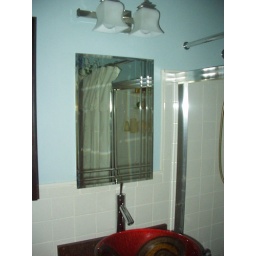
Beveled Mirror added to wall, displayed directly over vessel sink and cabinet